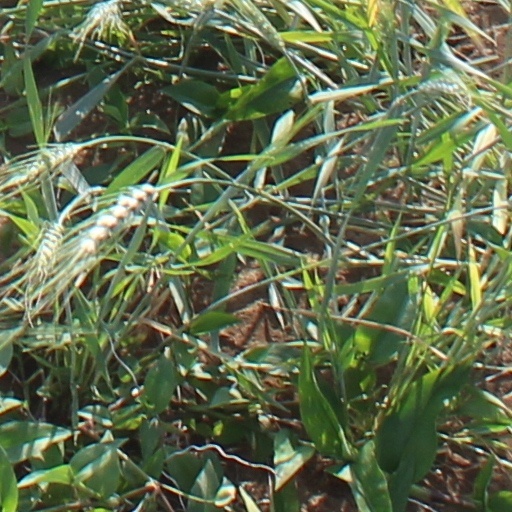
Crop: wheat